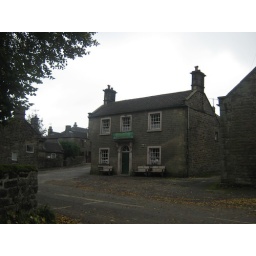
The Duke of York public house on the main road in Elton, Derbyshire. Photo Taken: 09/10/10